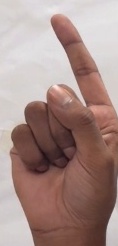
ASL sign: Z